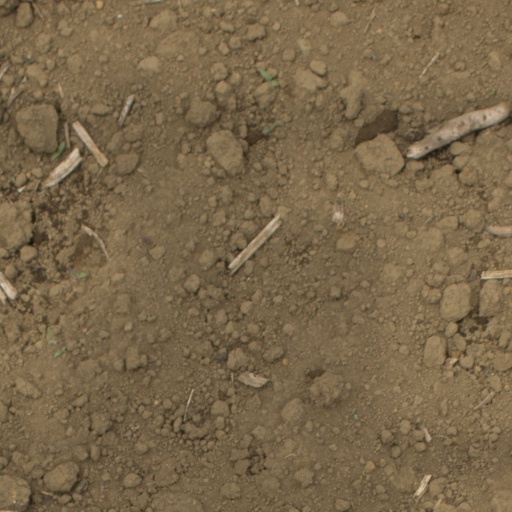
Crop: Jerusalem artichoke